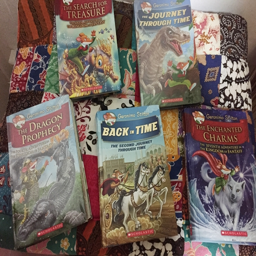
some books from his collections